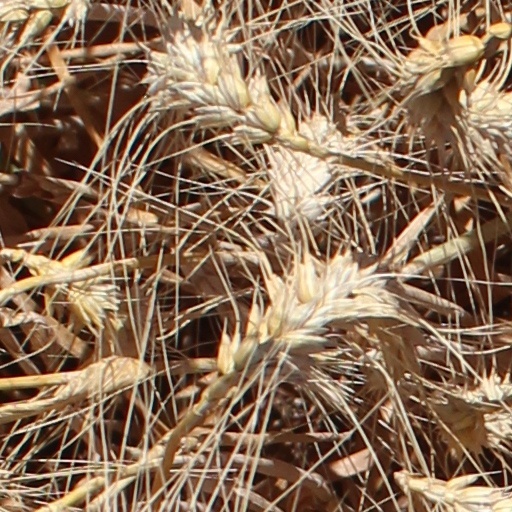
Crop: wheat